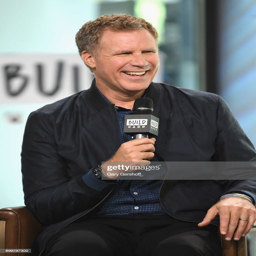
comedian attends the build series to discuss the new film .